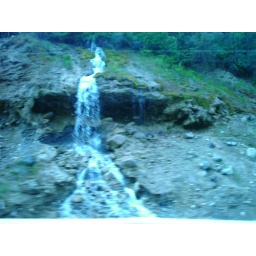
Snapshot of the many waterfalls along the highway on our way to Vancouver - taken in the car hence the blurry-ness